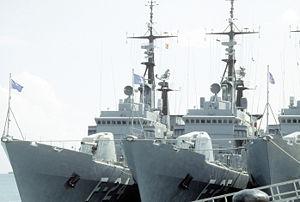
La marine du Venezuela, qui est officiellement appelée Marine bolivarienne vénézuélienne, est une composante des Forces armées vénézuéliennes.